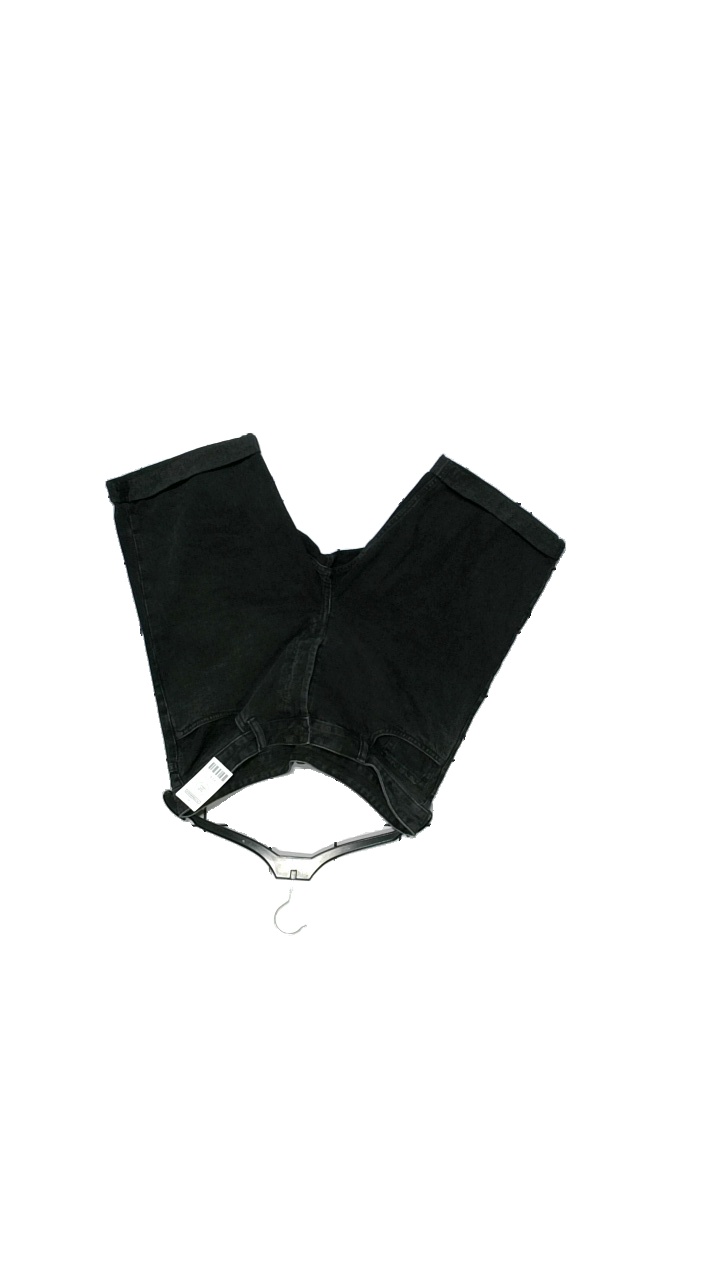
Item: Shorts (Men)
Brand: Missing
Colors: Black
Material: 100% Cotton
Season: Summer
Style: Denim
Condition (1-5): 3
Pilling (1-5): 3
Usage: Reuse
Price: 50-100